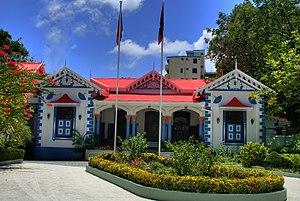
Muliaage ou Muliaa’ge est la résidence officielle du président des Maldives.